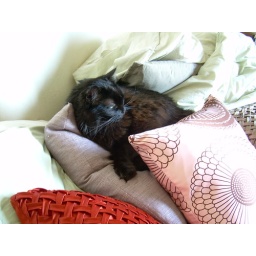
cat in pillows also